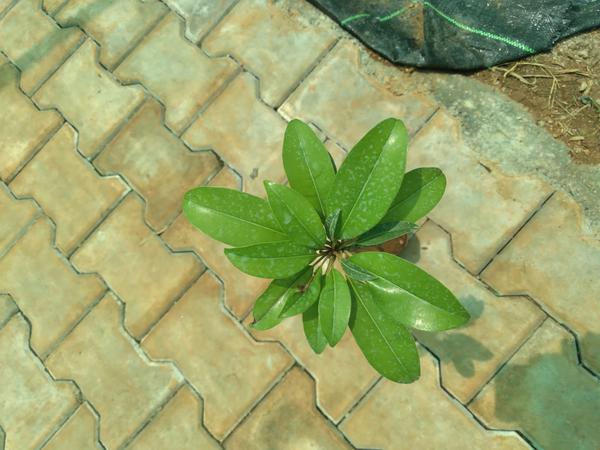
Plant: Sapota